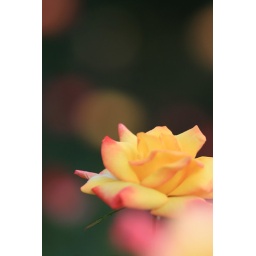
yellow rose in dots